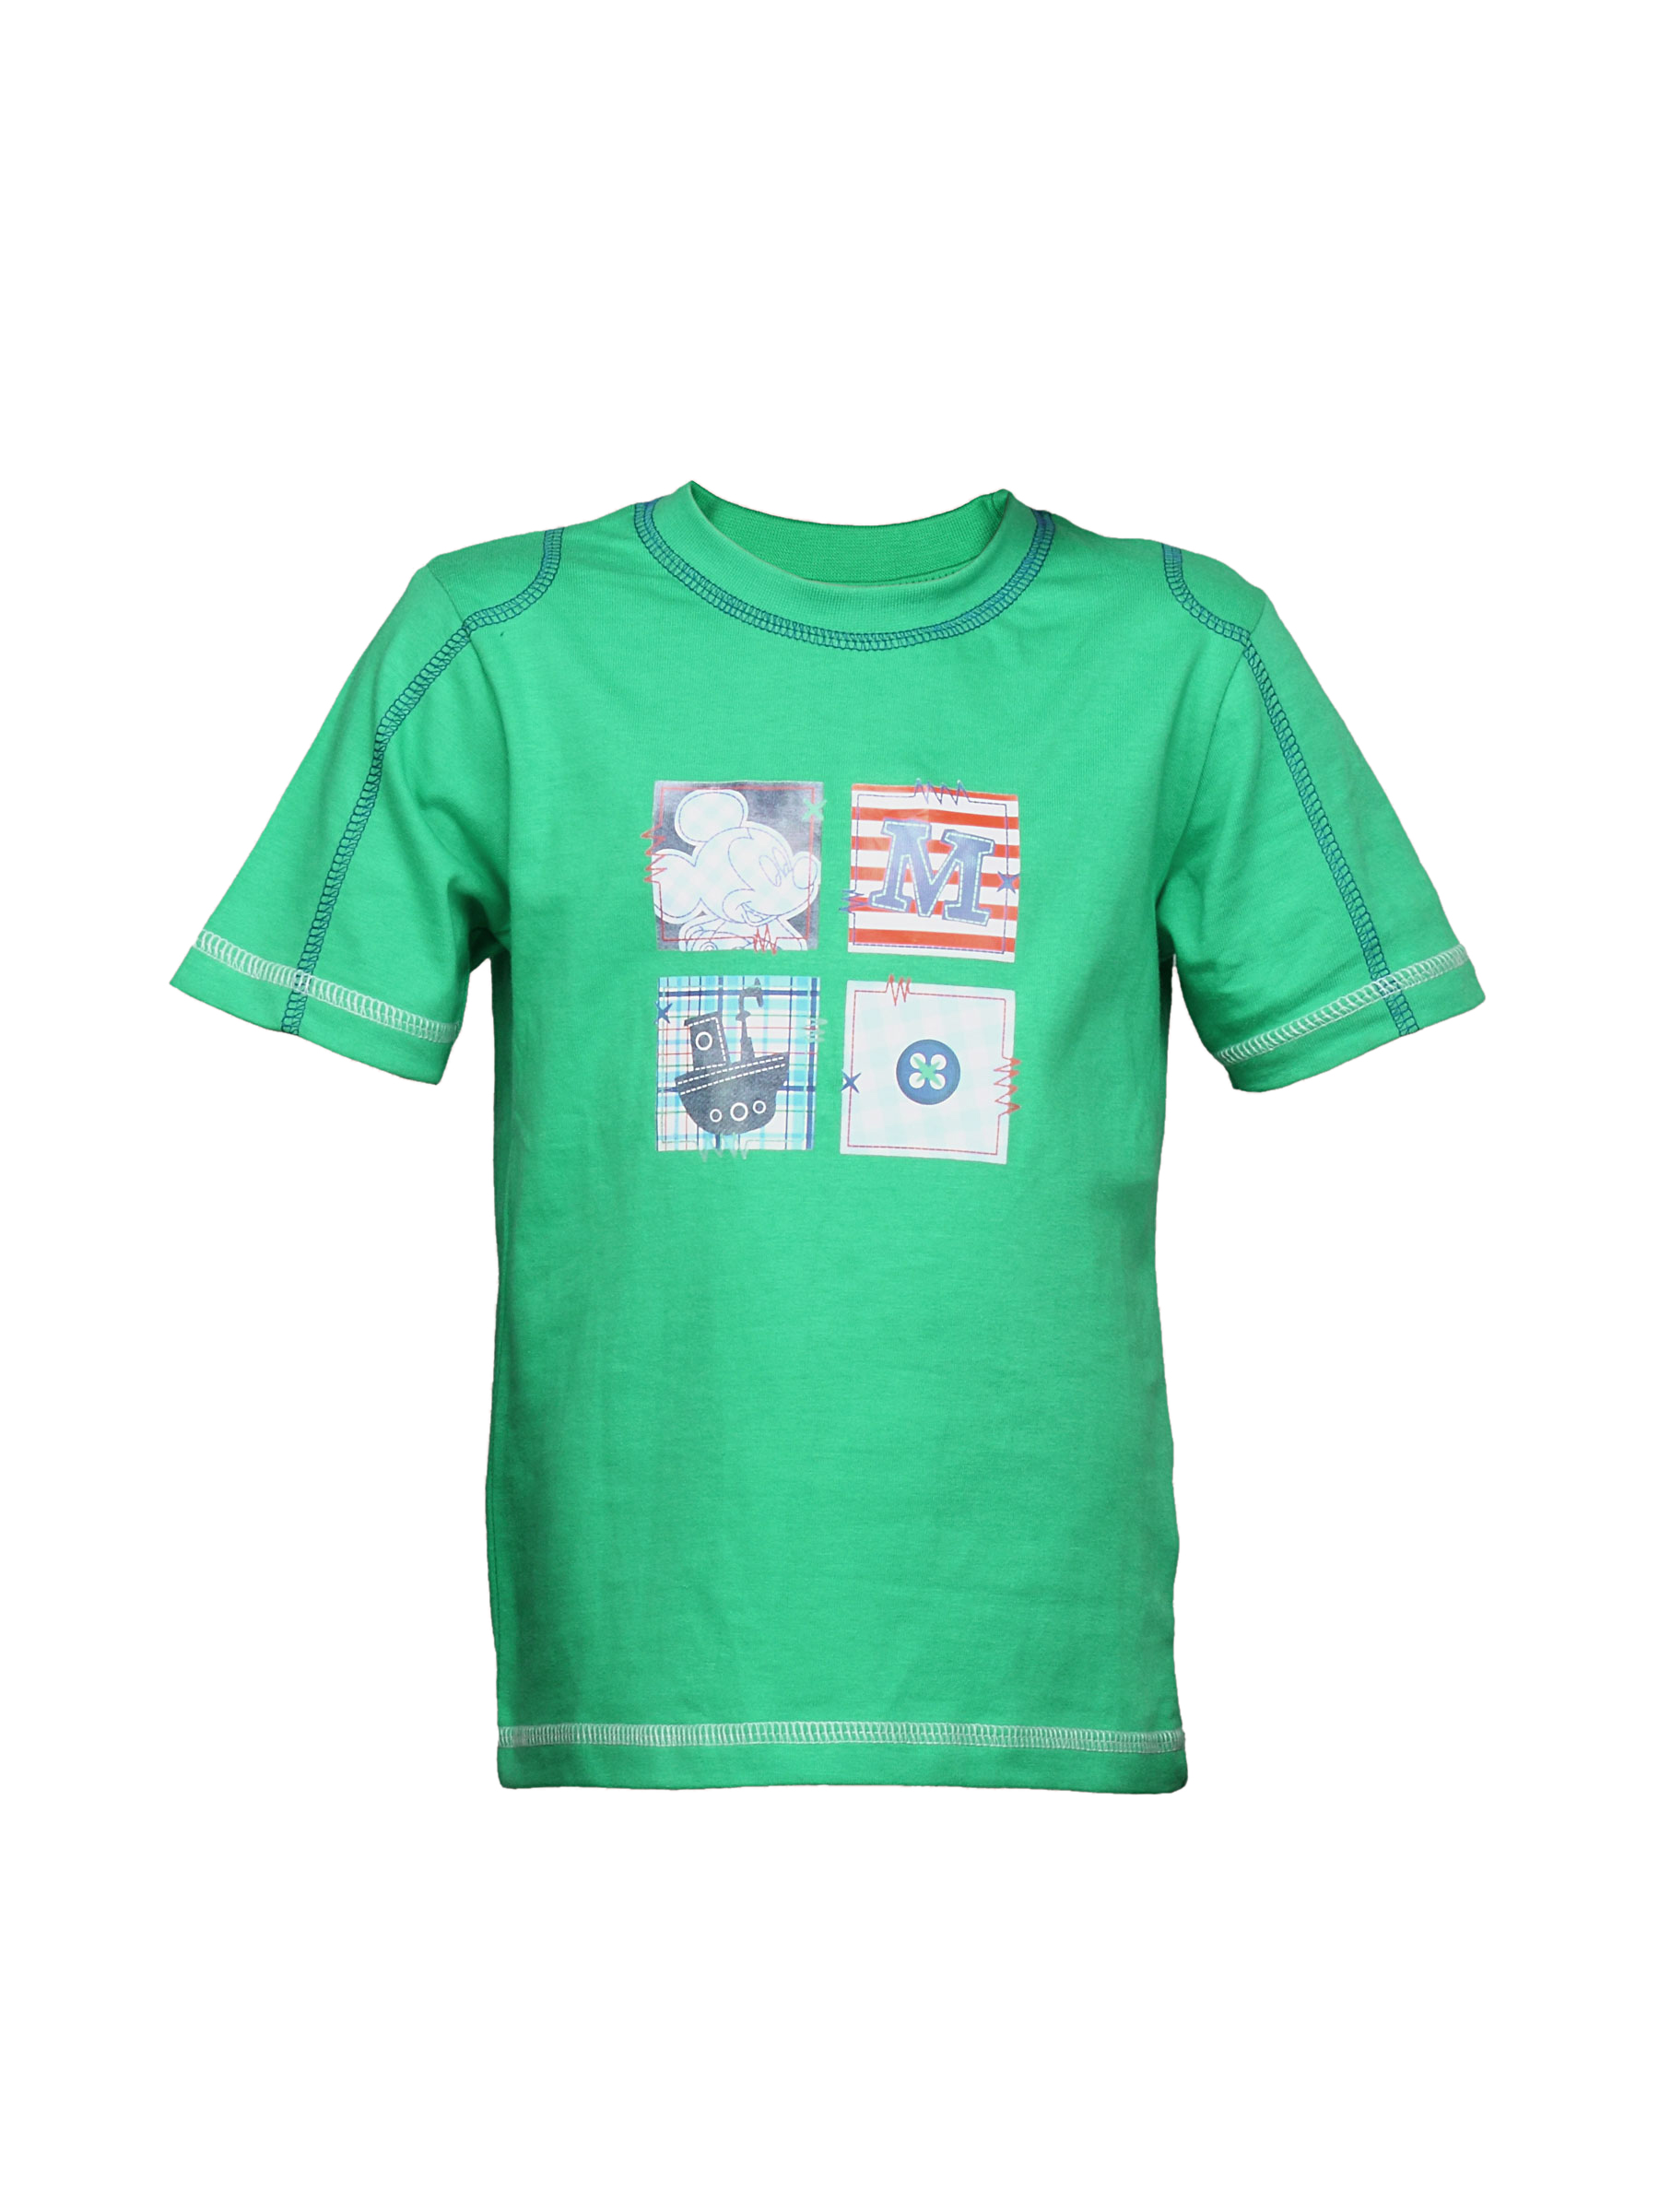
Disney Kids Boy's Green Mickey Ship Kidswear
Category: Apparel / Topwear / Tshirts
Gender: Boys
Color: Green
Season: Summer 2011
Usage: Casual